Peter Townsend (RAF officer)

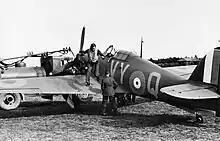

By May 1940, Townsend was one of the most capable squadron leaders of the Battle of Britain, serving throughout the battle as commanding officer of No. 85 Squadron RAF, flying Hawker Hurricanes. On 11 July 1940, Acting Squadron Leader Townsend, flying Hurricane VY-K (P2716) intercepted a Dornier Do 17 of KG 2 and severely damaged the bomber, forcing it to crash land at Arras. Return fire from the Dornier hit the Hurricane coolant system and Townsend was forced to ditch from the English coast, being rescued by HM Trawler "Cape Finisterre". He was mentioned in despatches the same month. On 31 August, during combat with Messerschmitt Bf 110s over Tonbridge, Townsend was shot down and wounded in the left foot by a cannon shell which went through the glycol tank and exploded in the cockpit. He continued to lead the unit on the ground even after this wound resulted in his big toe being amputated, and he returned to operational flying on 21 September. Townsend was promoted to the substantive rank of squadron leader on 1 September 1940. A Bar to his DFC was awarded in early September 1940, for leading his squadron in protecting convoys during July and August 1940, personally shooting down four enemy aircraft and leading his squadron in destroying at least 10 enemy aircraft and damaging many others. The citation said of his leadership "...The success which has been achieved has been due to Squadron Leader Townsend's unflagging zeal and leadership."